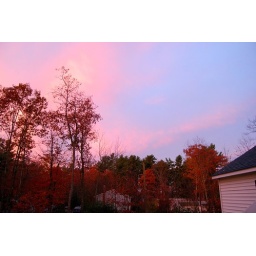
It would have been a great time to be near the ocean with a sky like this.